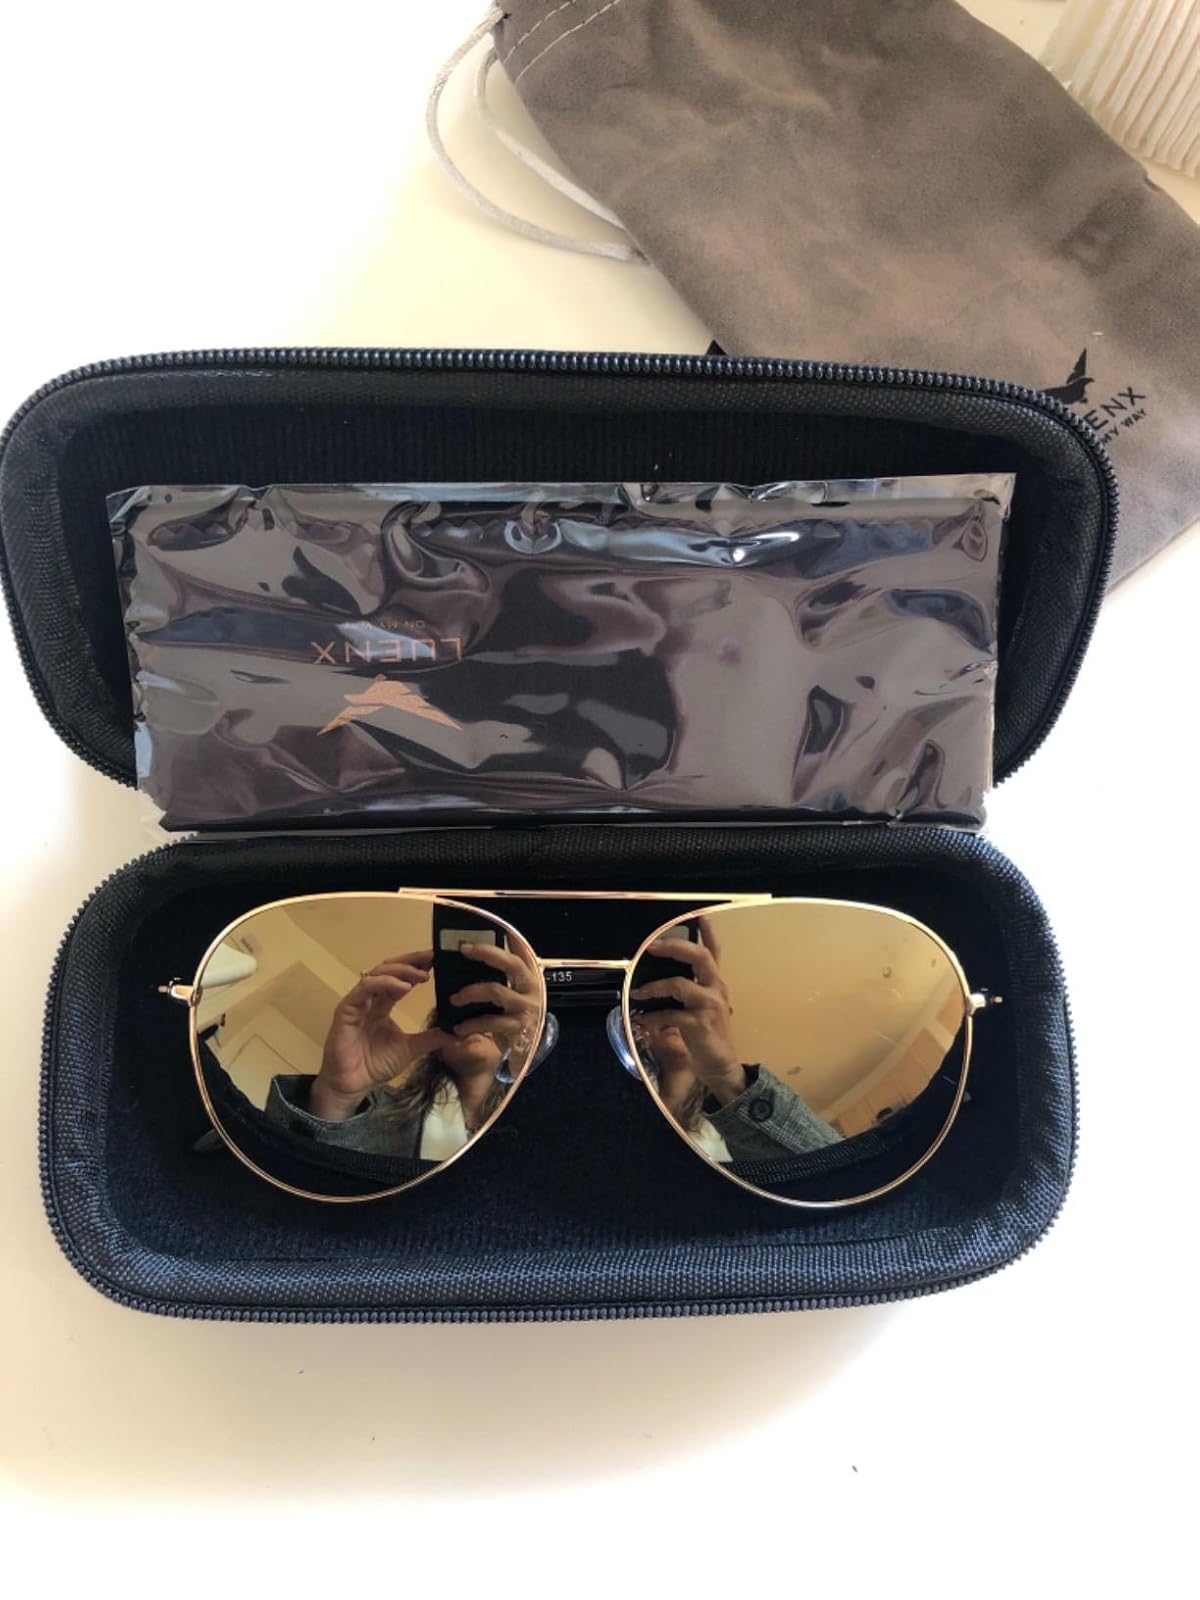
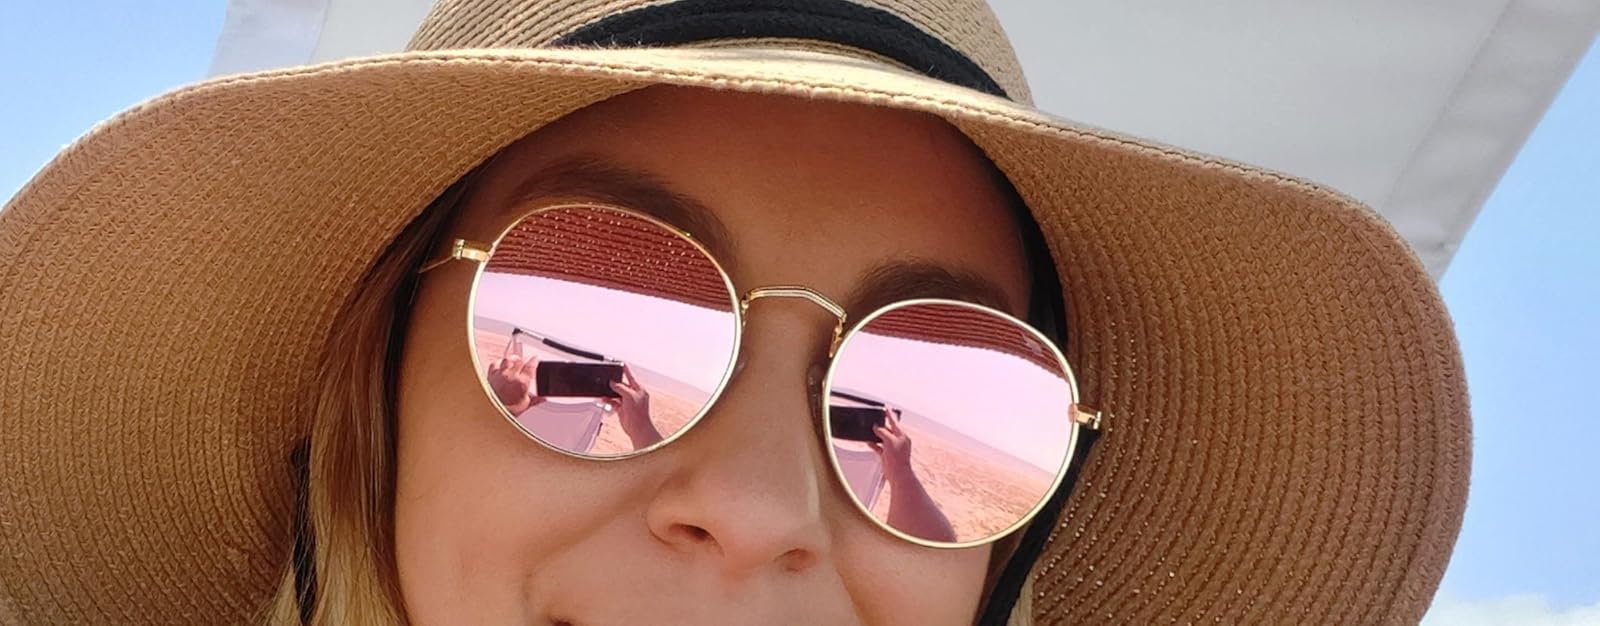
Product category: accessories_sunglasses
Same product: no